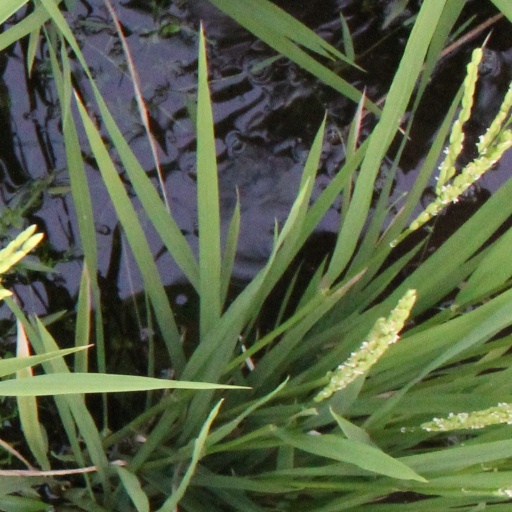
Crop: rice